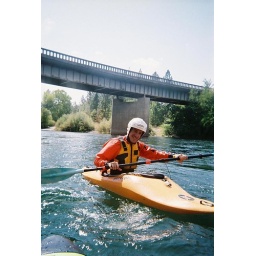
me near the highway 49 bridge